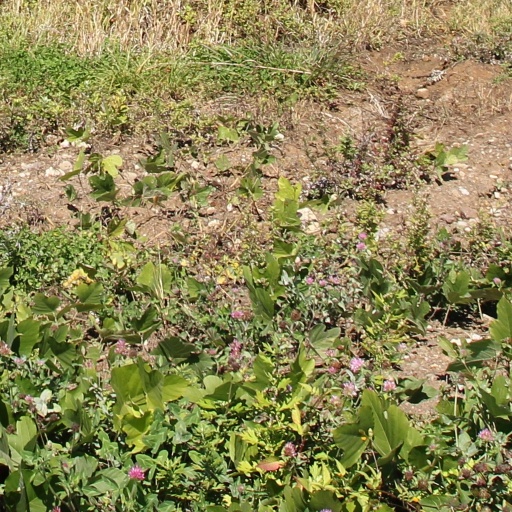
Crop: grape